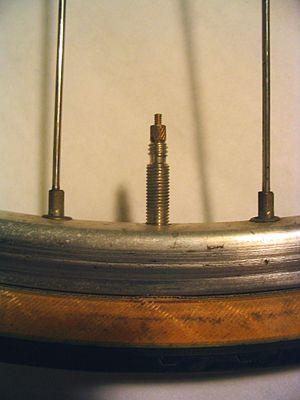
La valve Presta, aussi appelée valve française ou valve Sclaverand, est souvent utilisée dans les tubes haute pression ou certains vélos de montagne. Il comprend une tige de valve externe et un corps de valve interne. Un écrou de blocage pour fixer la tige sur la jante et un capuchon peuvent être présents.